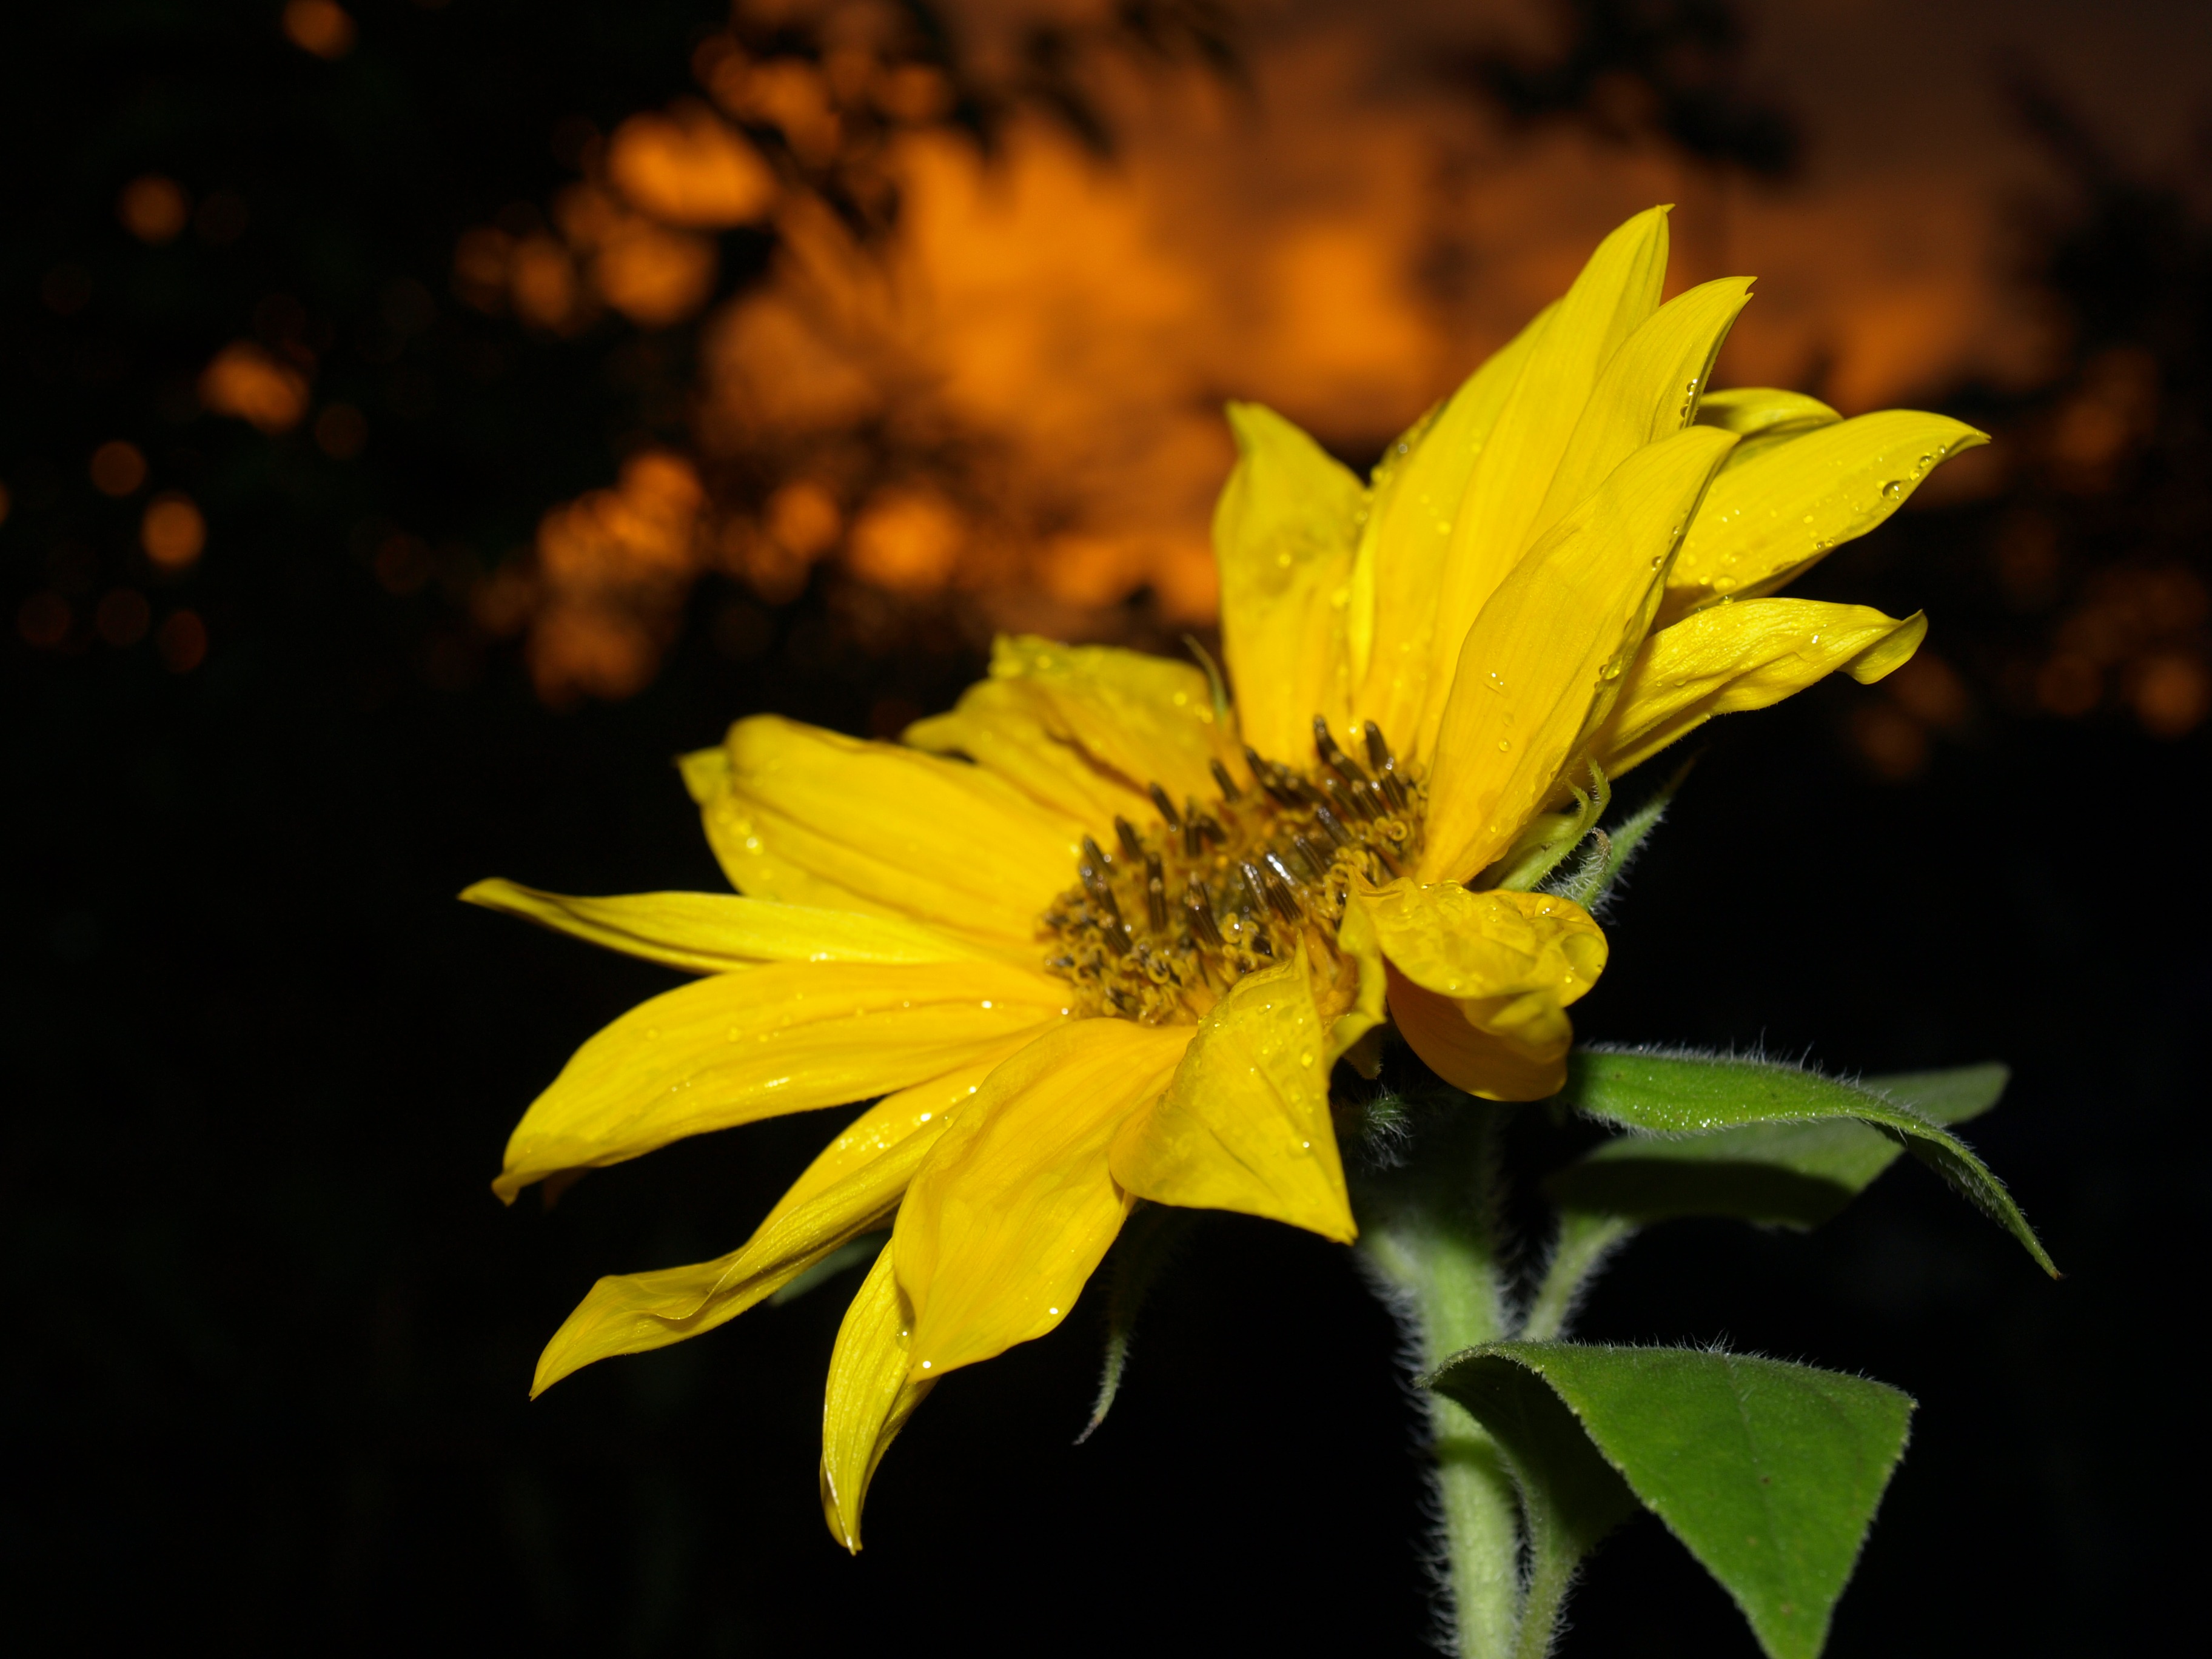
nature, blossom, plant, sunset, photography, sunlight, leaf, flower, petal, summer, pollen, insect, autumn, botany, yellow, garden, flora, sunflower, invertebrate, wildflower, close up, bee, nectar, macro photography, flowering plant, honey bee, daisy family, plant stem, land plant